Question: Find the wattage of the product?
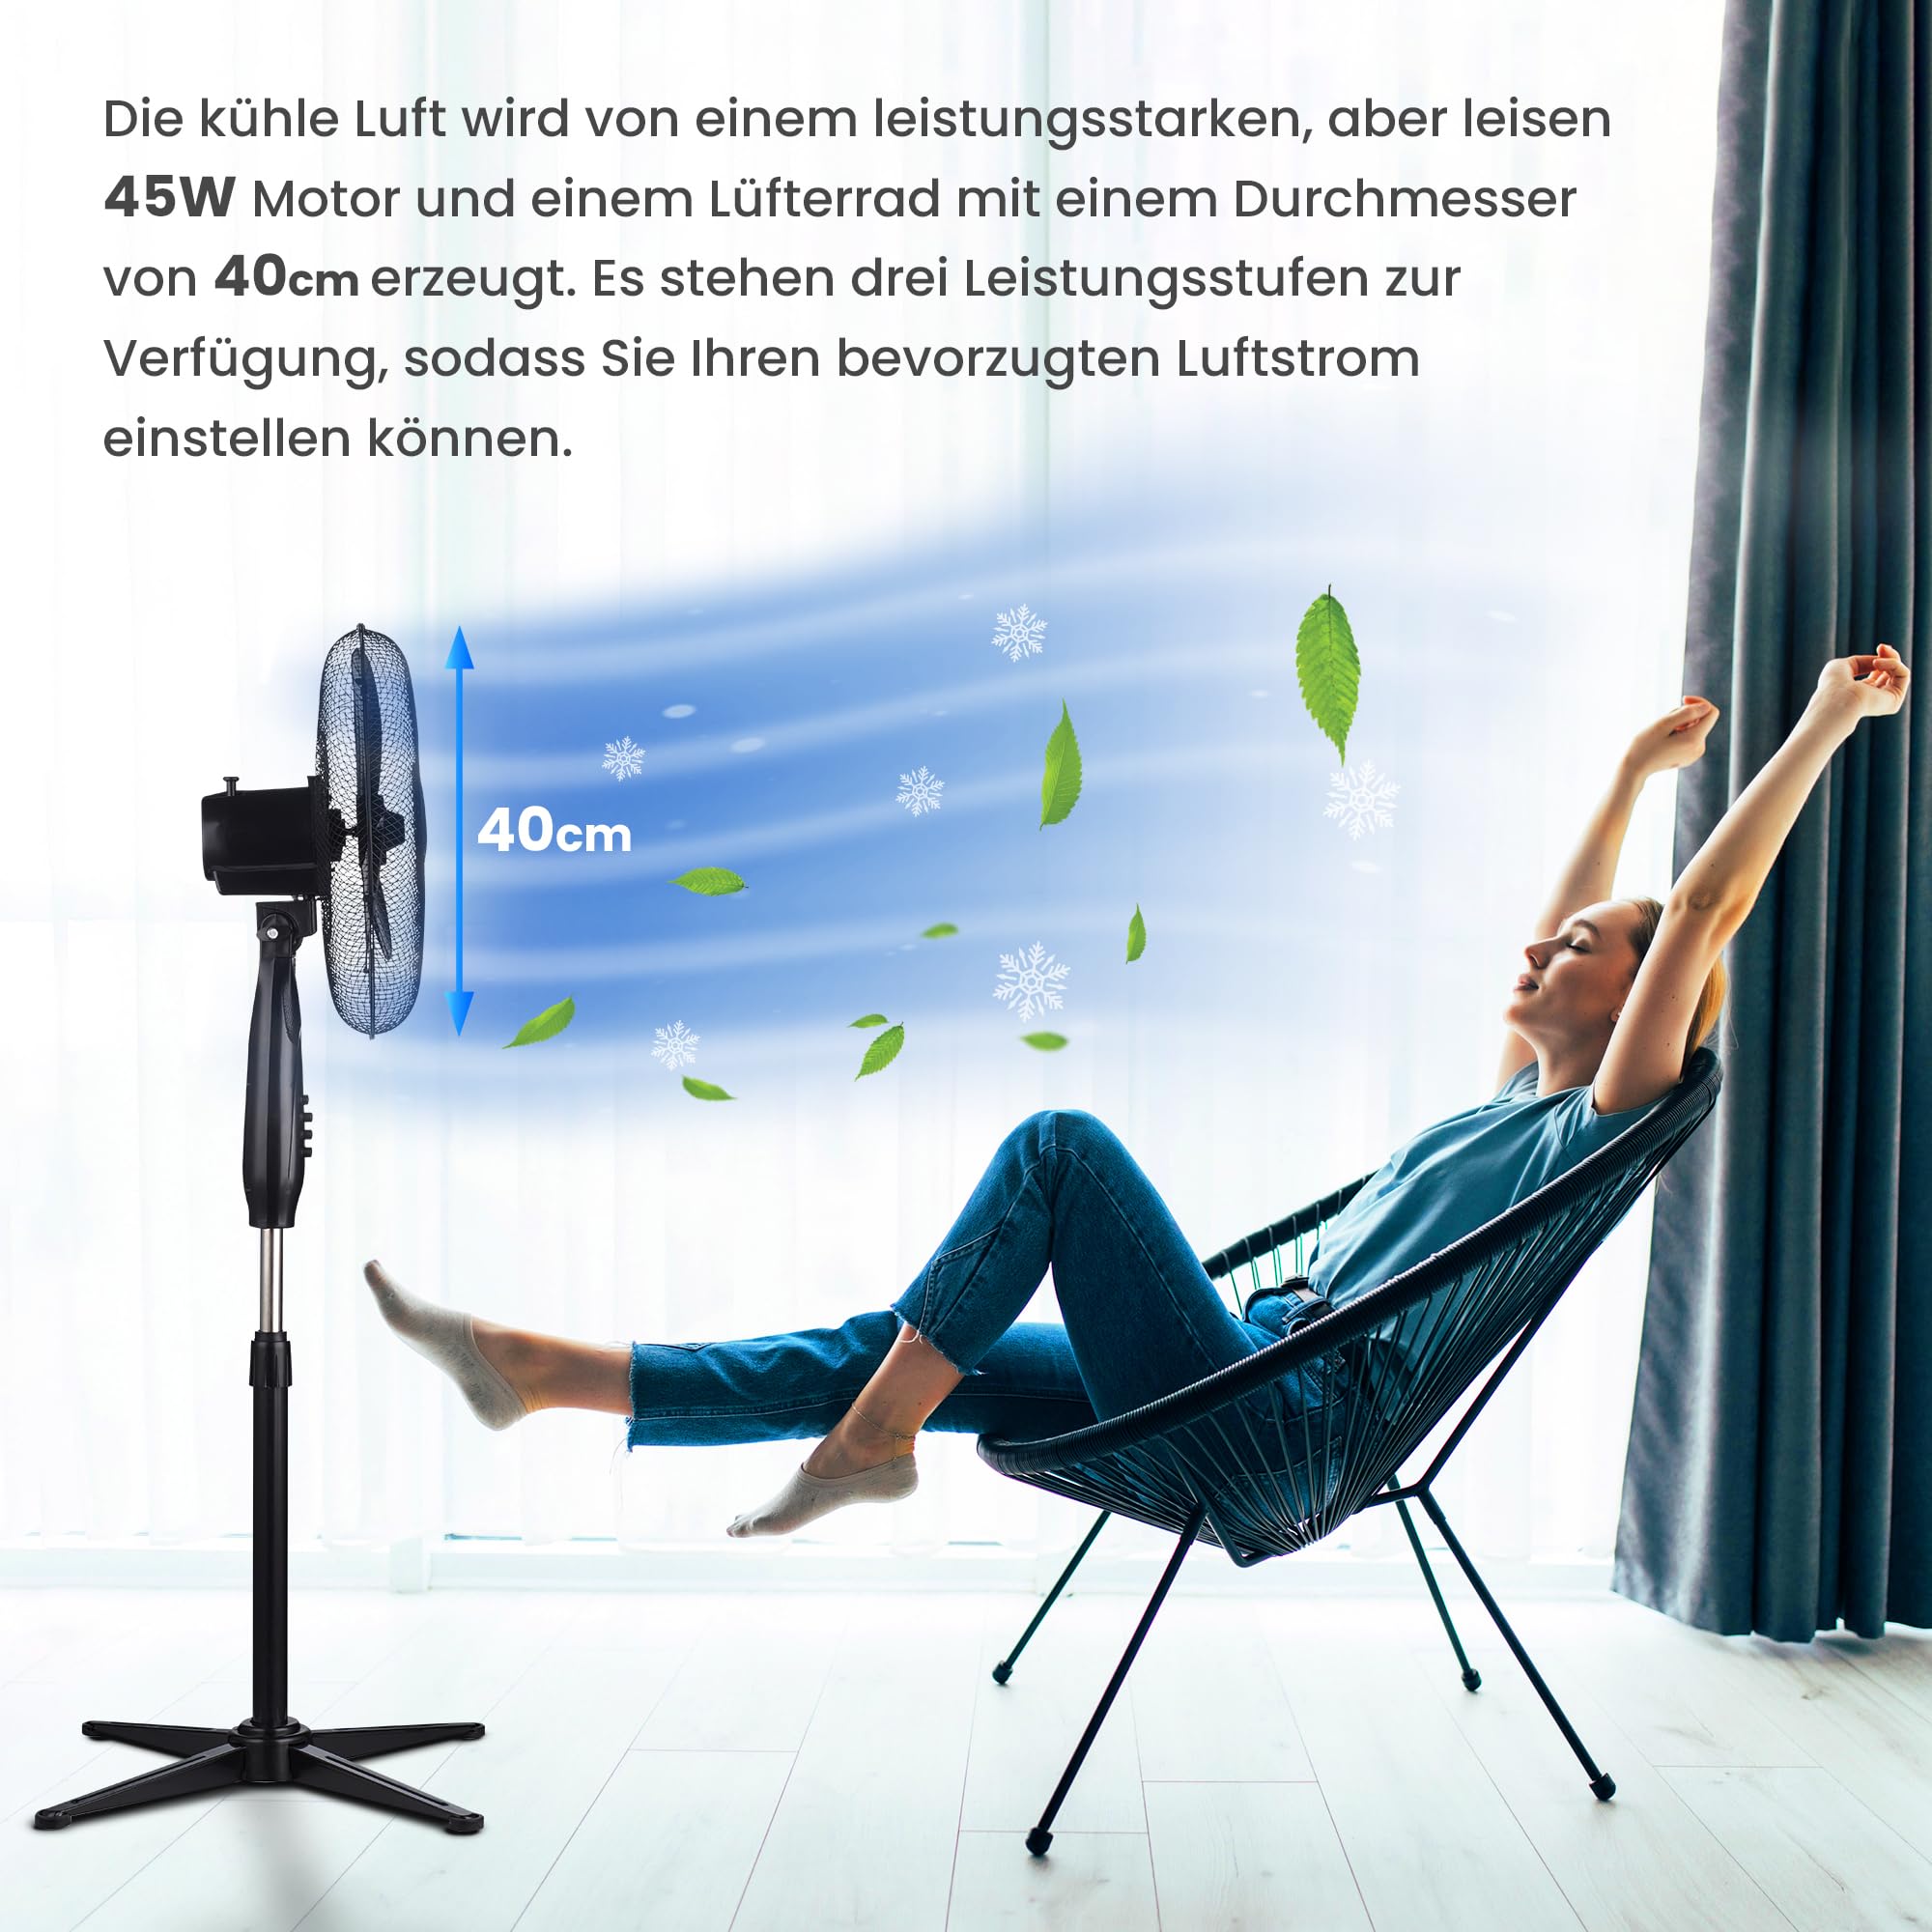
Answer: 45.0 watt